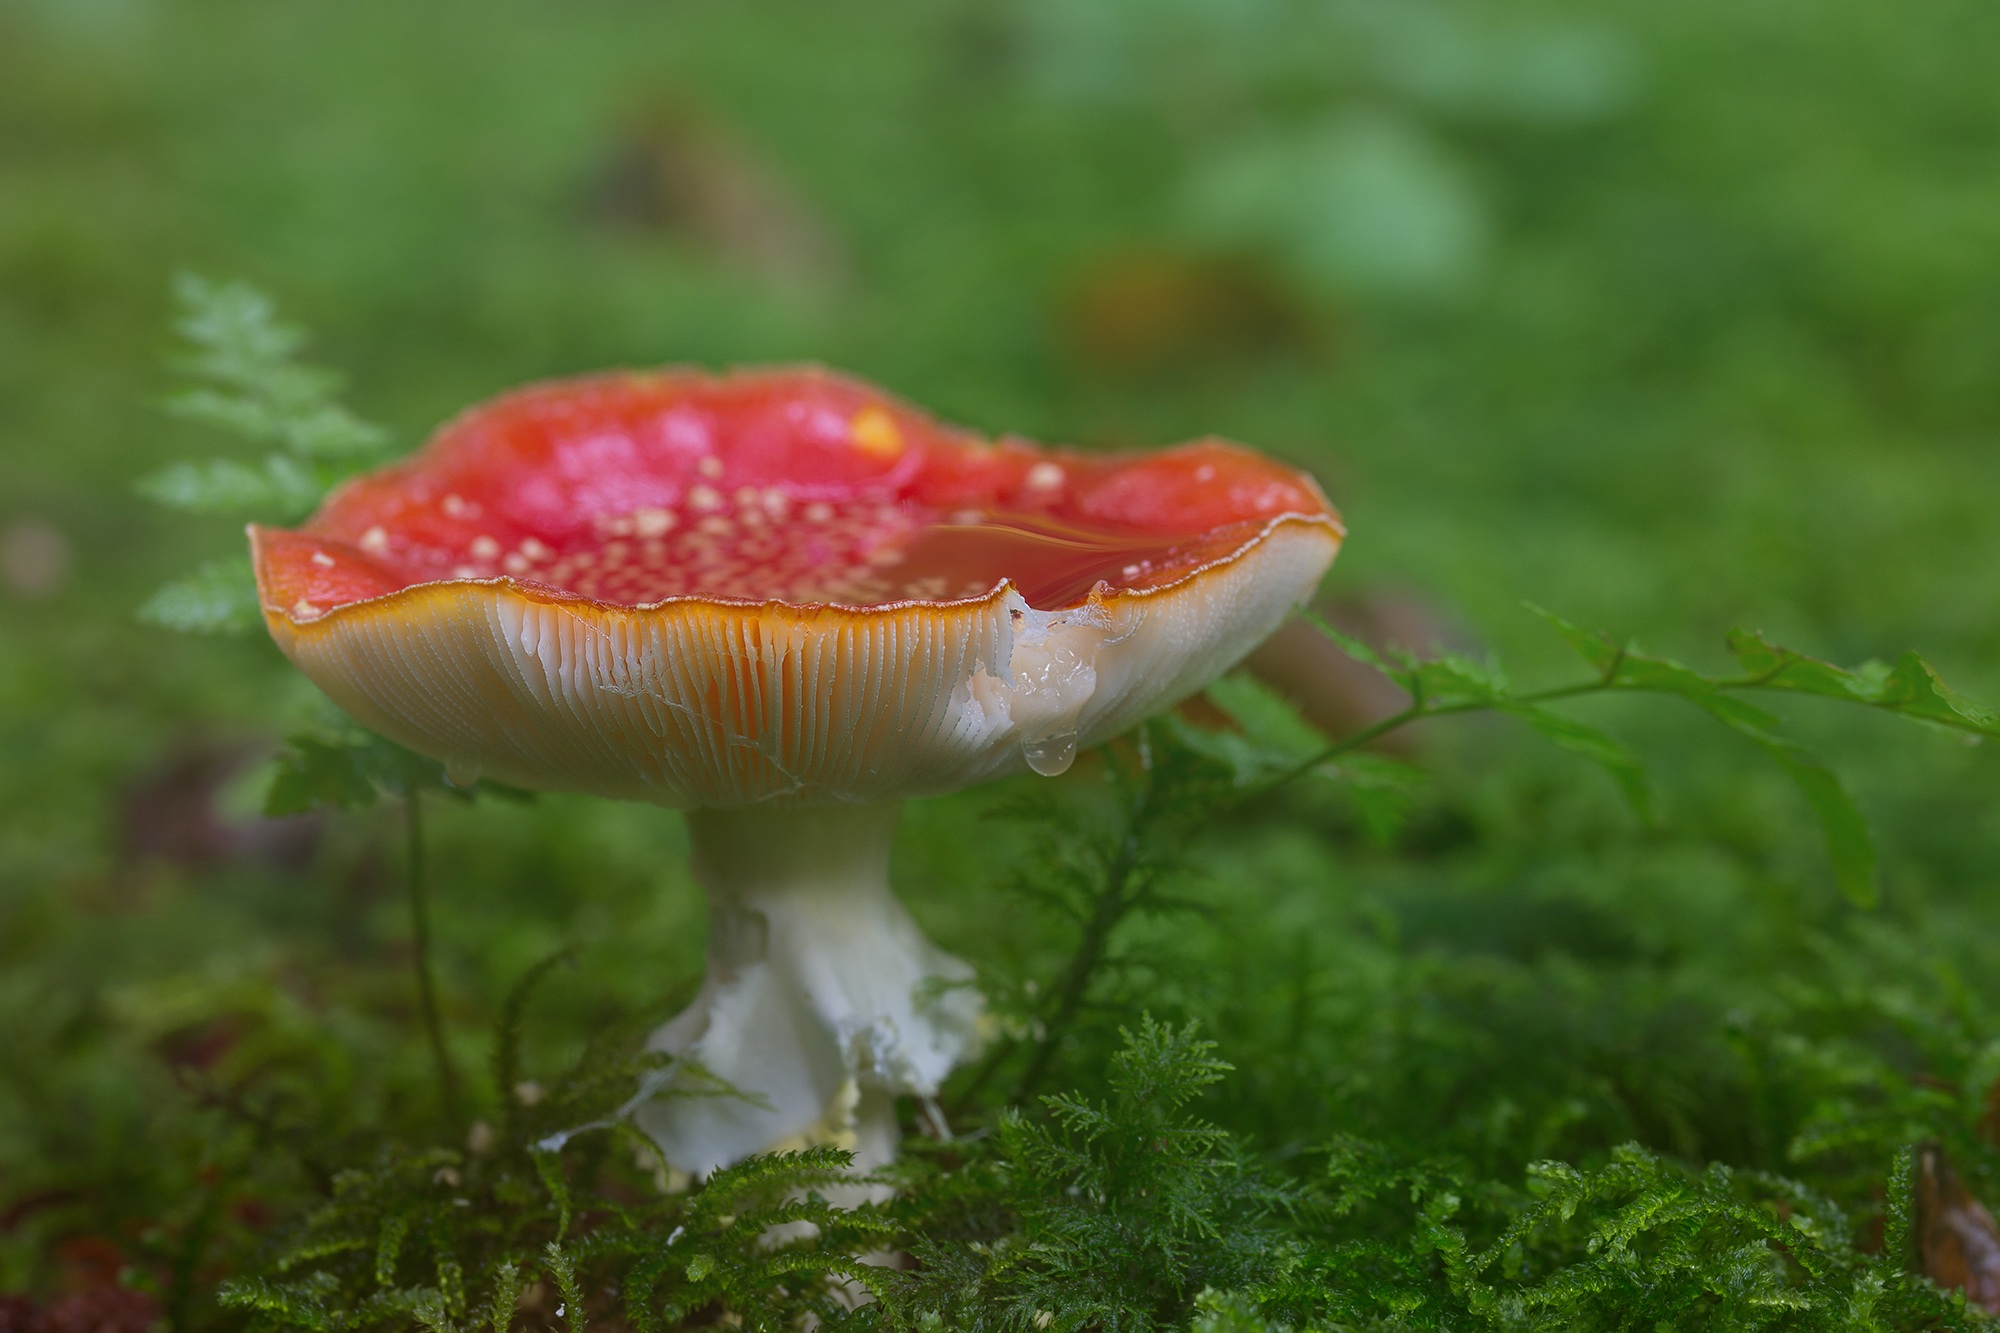
forest, flower, moss, red, mushroom, toadstool, fungus, spotted, fly agaric, toxic, agaric, risk, lucky guy, forest mushroom, red fly agaric mushroom, macro photography, fir forest, medicinal mushroom